Lal Quila Express

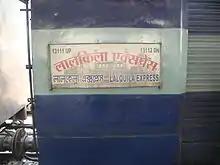

The 13111/13112 Lal Quila Express was an Express train belonging to Indian Railways that runs between and in India. It was pre-independence train which ran between two important cities i.e. Delhi and Kolkata. It operates as train number 13111 from Kolkata to Delhi Junction and as train number 13112 in the reverse direction. It is named after the Red Fort which is located in Delhi. The word Lal Quila means Red Fort in Devanagari. Its last service was 1 July 2014.